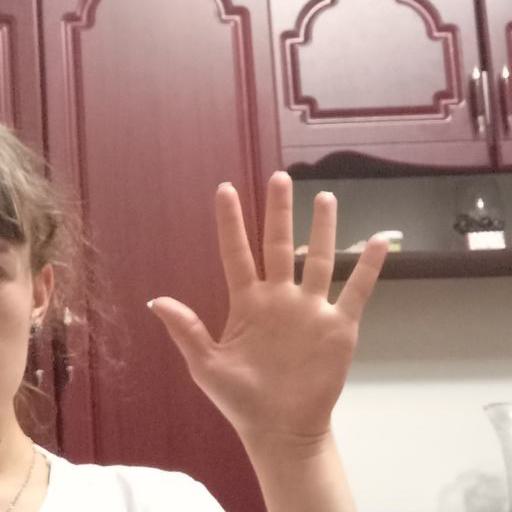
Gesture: palm